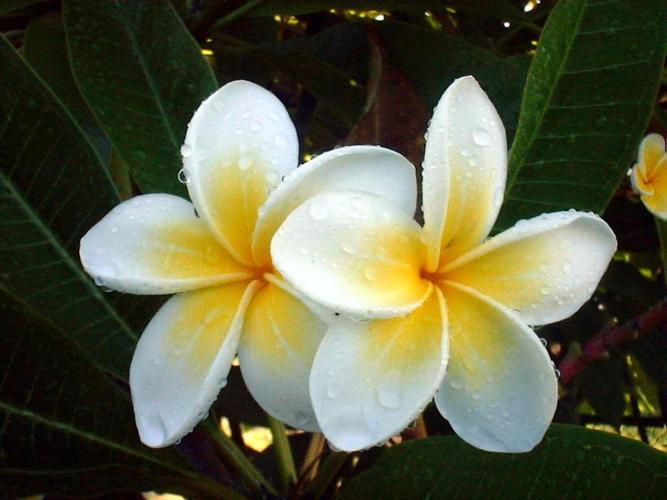
Label: frangipani